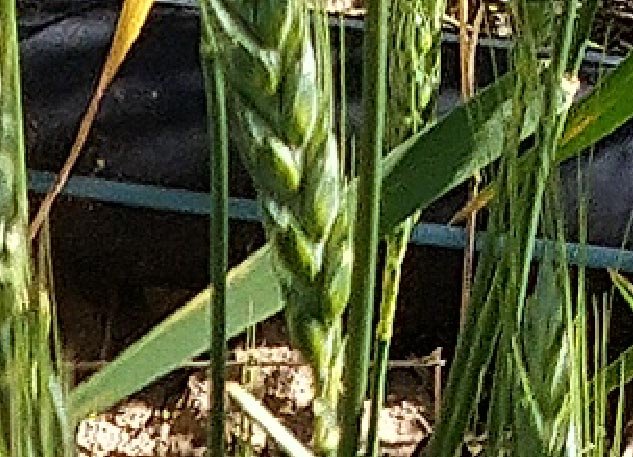
Label: Wheat___Healthy